Football in Iran

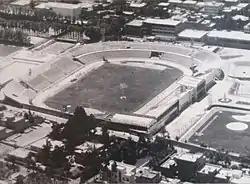
Before the construction of the Aryamehr (Azadi) Stadium in Tehran, Amjadieh Stadium held the title of national football stadium in Iran

The current structure has been in place since 2001. The Persian Gulf Pro League is the highest level of club football in Iran. Below it is the Azadegan League, also known as the 1st division, which consists of two twelve-team groups. One level further down from that is the 2nd division which is made up of 28 teams evenly distributed into two groups. One step down, and the final nationwide league, is the 3rd division. This level has eight groups and 45 teams. Each groups contains teams that are located in the same area of the nation. The final level of the football system consists of 28 provincial leagues. Local teams from each province participate in these leagues, and some of the leagues are divided into further divisions.